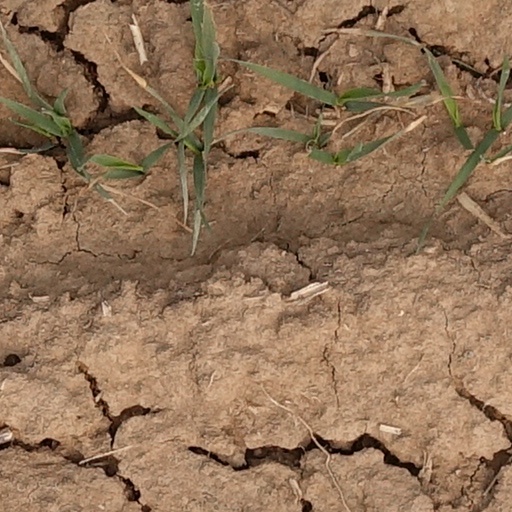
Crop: wheat